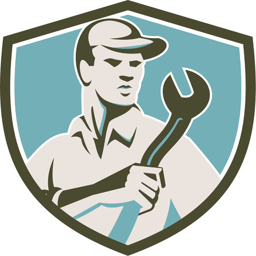
illustration of a mechanic wearing hat holding spanner wrench facing front inside shield crest on isolated background done in retro style .